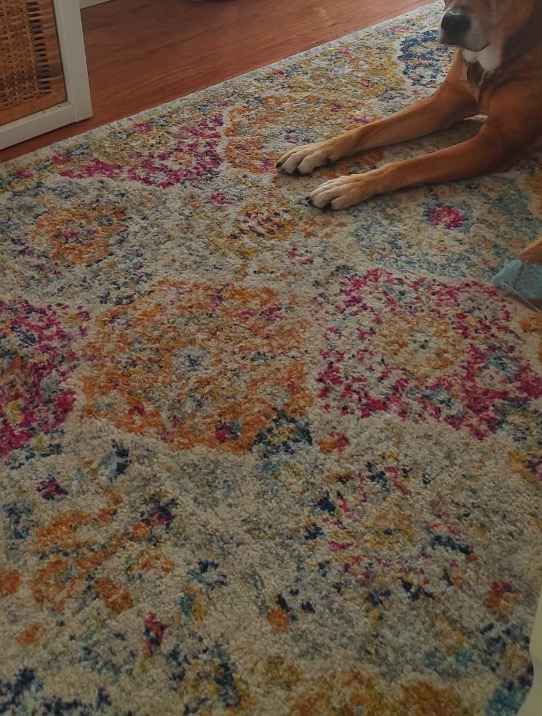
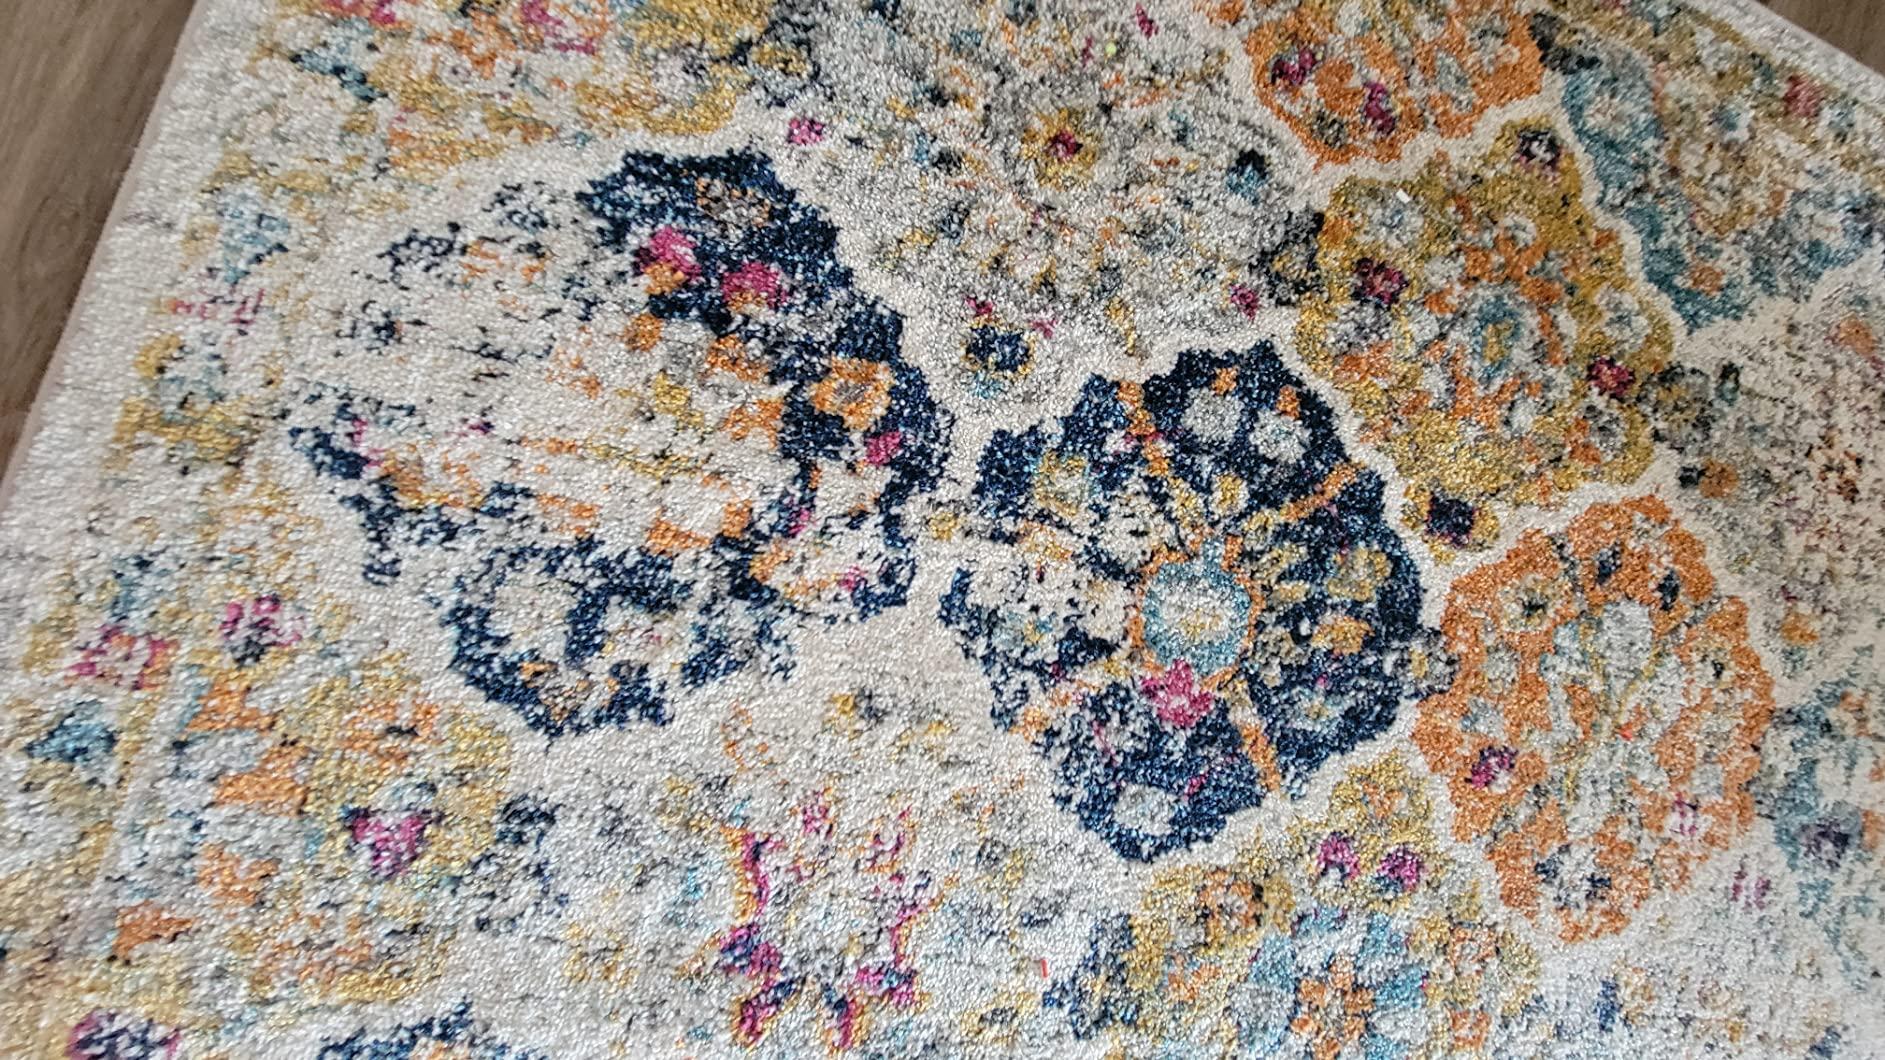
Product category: misc
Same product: yes